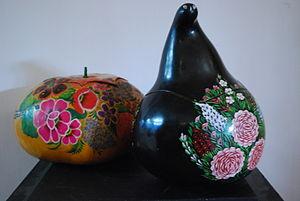
La laque mexicaine est l’un des plus anciens produits artisanaux du pays, ayant des origines indépendantes de la laque asiatique. Au cours de la période préhispanique, une substance grasse de la larve aje et/ou de l'huile de la graine de chia sont mélangées à des minéraux en poudre pour créer des revêtements protecteurs et des motifs décoratifs. Pendant cette période, le processus est presque toujours appliqué aux courges séchées, en particulier pour fabriquer les gobelets dans lesquels la noblesse mésoaméricaine buvait du chocolat. Après la Conquête, les artisans indigènes appliquent la technique aux meubles de style européen et à d’autres objets, en modifiant les motifs décoratifs et les combinaisons de couleurs, mais le processus et les matériaux sont restés pratiquement les mêmes. Aux XIXᵉ et XXᵉ siècles, l’artisanat s’affaiblit au cours des conflits armés et revient, les deux fois, avec des changements des styles de décoration et, plus particulièrement au XXᵉ siècle, aux techniques de production.